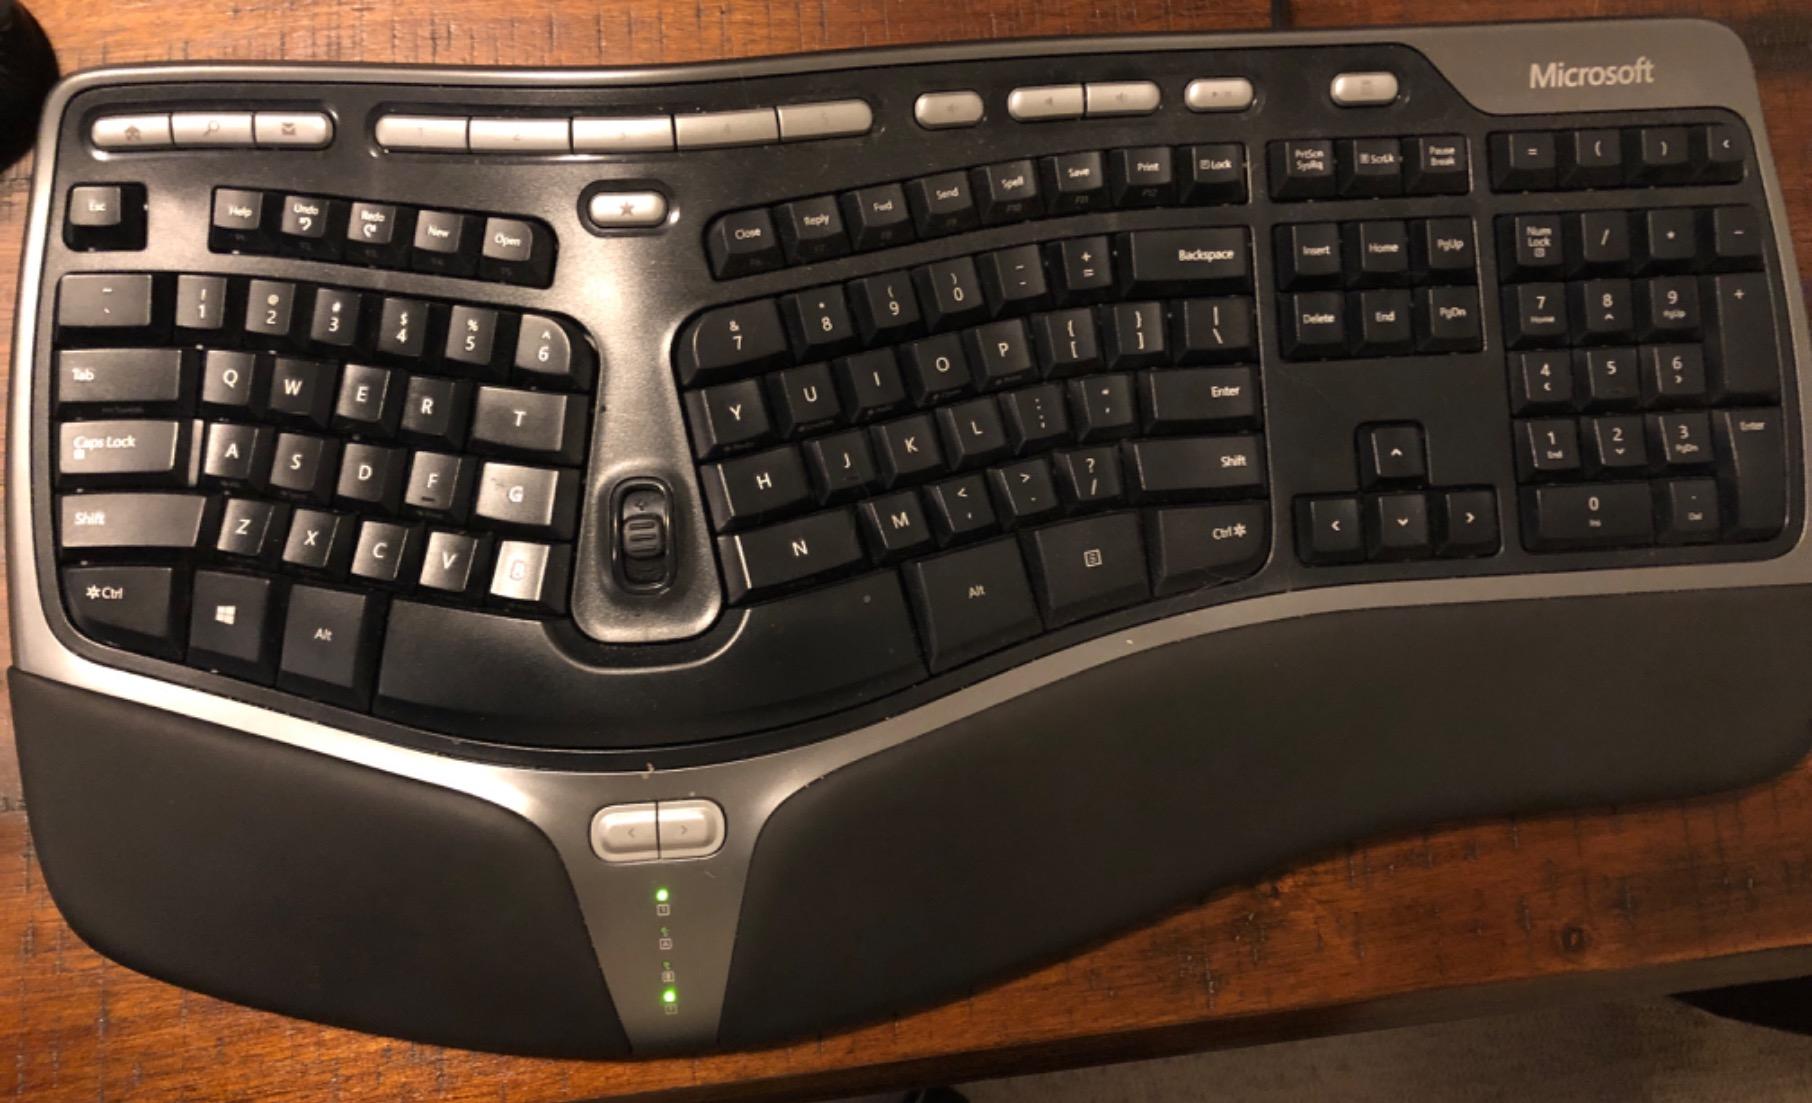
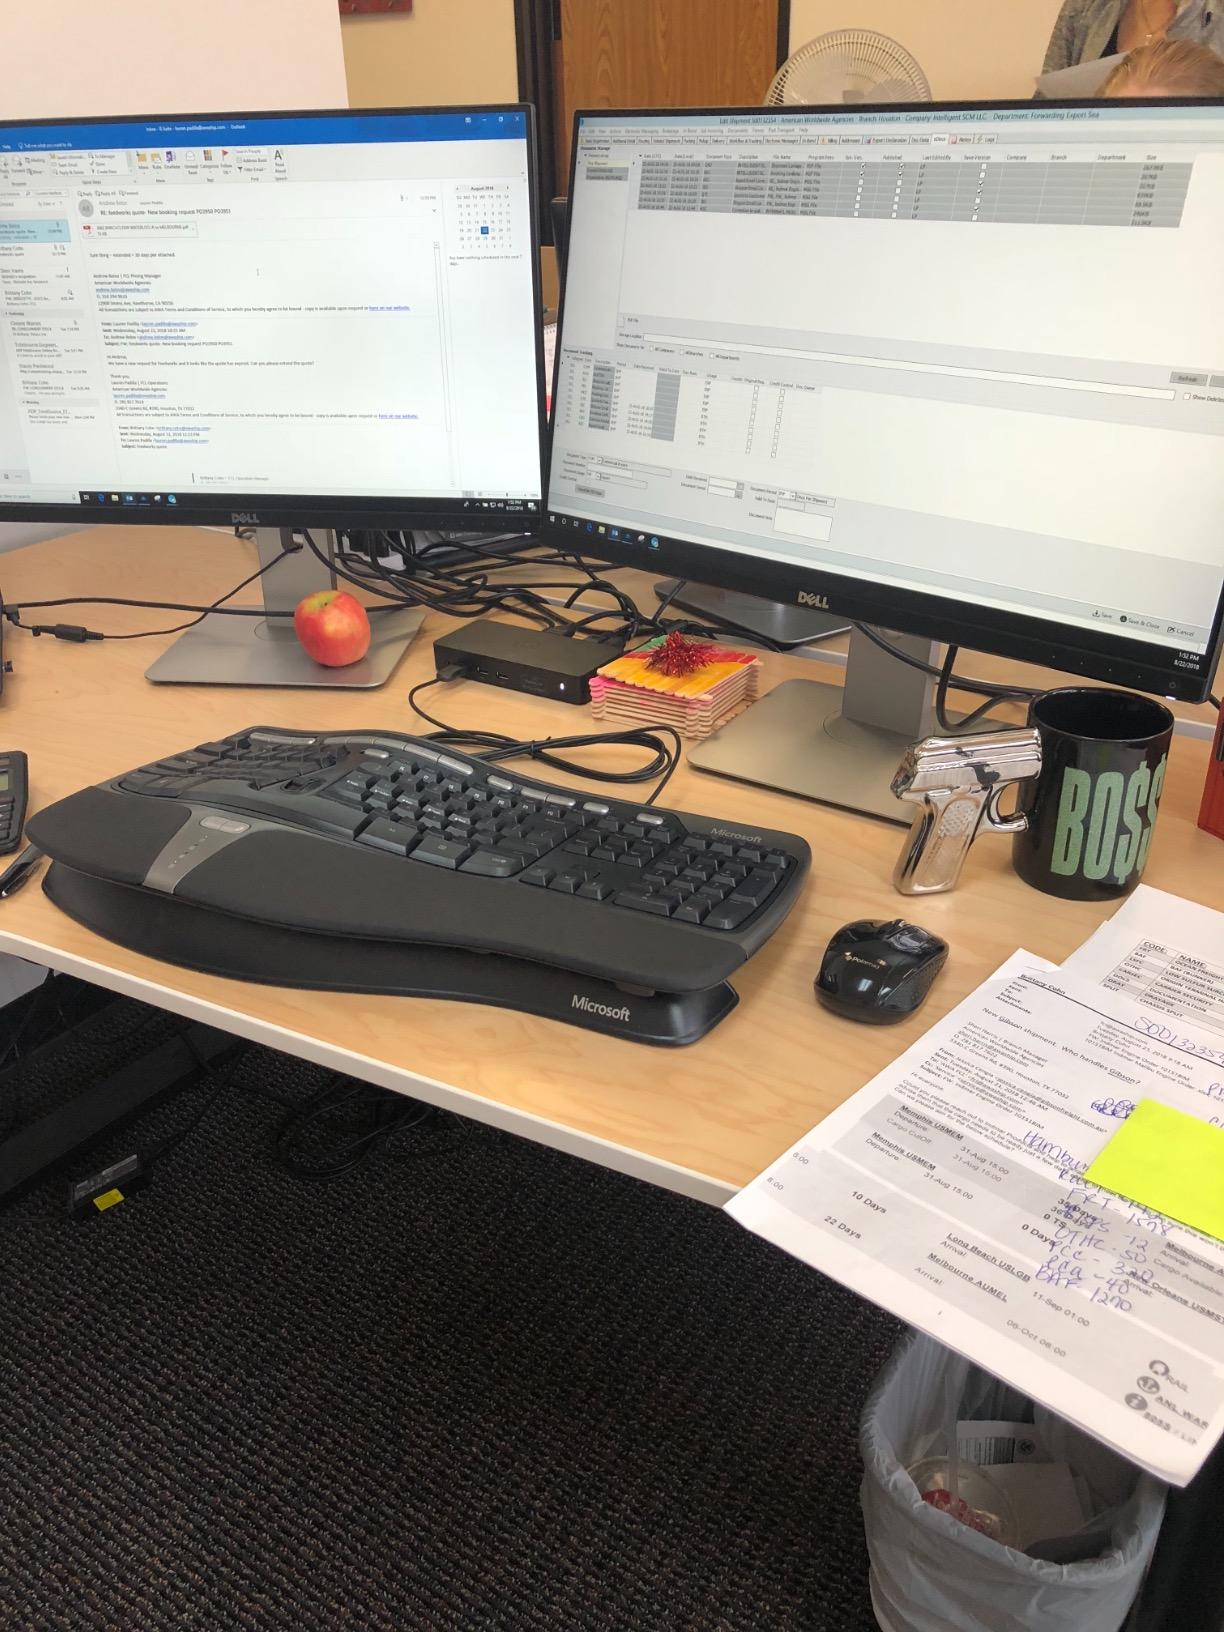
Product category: keyboard
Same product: yes